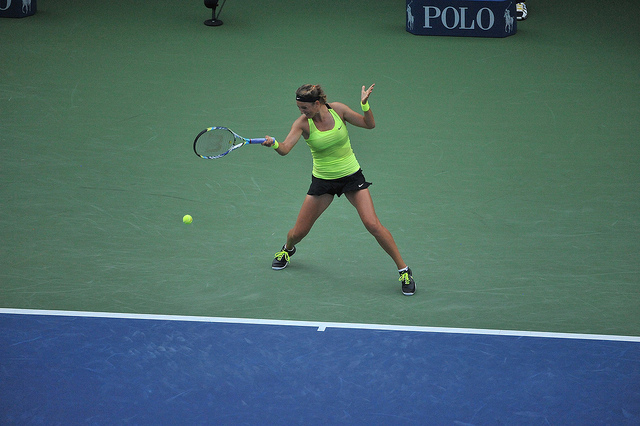
một nữ vận động viên tennis đang dùng vợt để đánh bóng